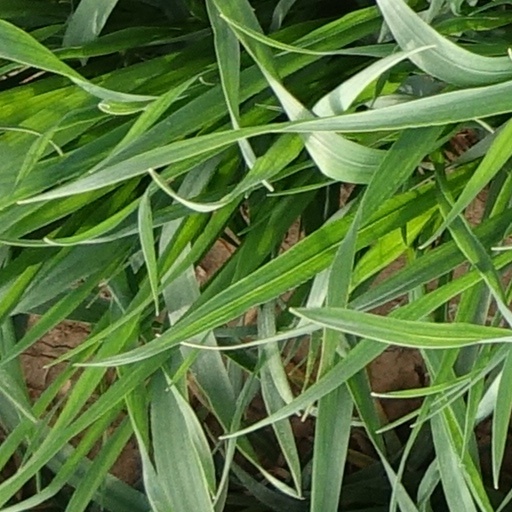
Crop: wheat